Charles Leclerc (general, born 1772)

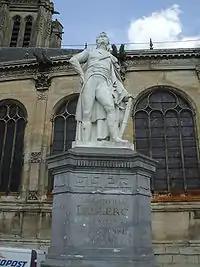
Statue of Leclerc at Pontoise

In 1791, enslaved Black people in the French colony of Saint-Domingue (modern-day Haiti) launched a slave rebellion which initiated the Haitian Revolution. Two years later in August 1793, French commissioner Léger-Félicité Sonthonax officially abolished slavery on Saint-Domingue as part of an effort to win over Haitians to the cause of the French First Republic. Prominent Haitian leader Toussaint Louverture, himself a former slave, joined the French Republicans shortly afterwards. By 1801, Louverture had consolidated his rule over the entire island of Hispaniola. In July 1801, he promulgated a new constitution for Saint-Domingue which appointed himself as governor for life, while simultaneously reaffirming the colony's position as "part of the French empire."